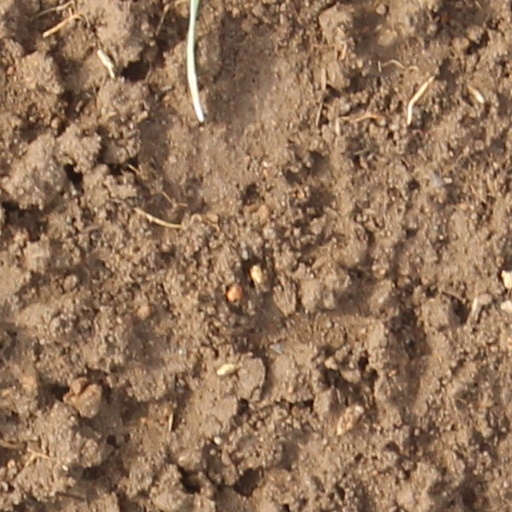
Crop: wheat